Economy of Middle-earth

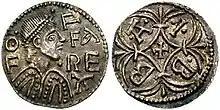
In "The Lord of the Rings", Barliman Butterbur makes a payment of 30 silver pennies. Early medieval silver penny of Offa of Mercia shown.

Tolkien mentions money and items of value in his Middle-earth writings. The Hobbits used money: in "The Hobbit", Bilbo Baggins, leaving the Shire in a hurry, is recorded as forgetting to take any money with him. In "The Lord of the Rings", Barliman Butterbur pays 30 silver pennies compensation for the loss of horses and ponies stolen from The Prancing Pony inn at Bree; one pony cost some four silver pennies. Further, Bilbo gives away "a few pennies" before the birthday party, while at the Council of Elrond, Gandalf uses the phrase "worth a gold piece" of significant news. There is however no indication where such coins might have been minted. The people of Gondor used silver coins as currency. The main coinage was the Castar; a quarter of a Castar was a Tharni.